Shiroka Laka

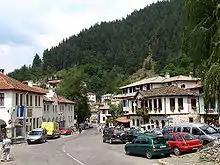
Shiroka Laka

Shiroka Laka is a village in the very south of Bulgaria, located in Smolyan municipality, Smolyan Province. It is a proclaimed architectural and folklore reserve and lies in the central Rhodope Mountains, 23 km (14 mi) northwest of Smolyan, 16 km (10 mi) west of Pamporovo and 22 km (14 mi) southeast of Devin.